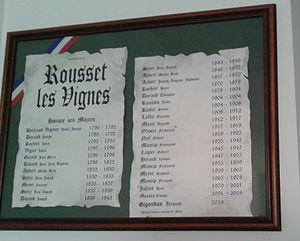
«
Rousset-les-Vignes est une commune française située dans le département de la Drôme en région Auvergne-Rhône-Alpes.